Bentong District

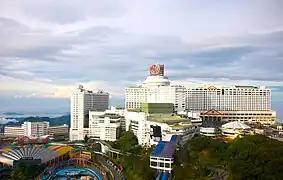
Genting Highlands located at Bentong District.

Bentong District is a district located in western Pahang, Malaysia. Bentong covers an area of 1,831 km and includes the hill resorts of Genting Highlands and Bukit Tinggi. It is located 80 km northeast of Kuala Lumpur, just across the main range, Titiwangsa Mountains. The eponymous town of Bentong is the seat of the district. The district of Bentong is also further divided into 3 "mukims" (sub-districts), they are Bentong, Sabai and Pelangai. It is bordered by Selangor's Hulu Langat, Gombak and Hulu Selangor Districts on the west, the Negri district of Jelebu on the south, Bera District on the southeast, Temerloh District to its east, and Raub District to its north.